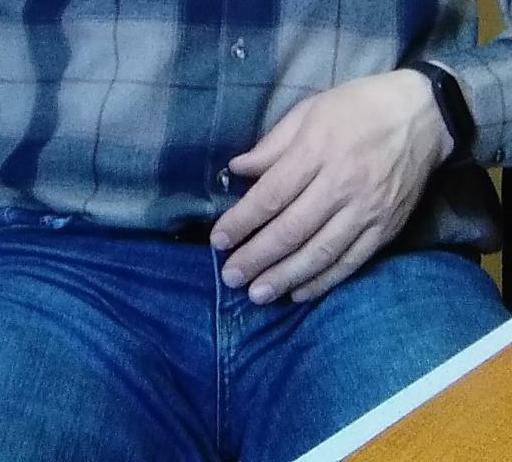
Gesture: no_gesture